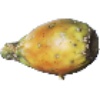
Label: cactus_fruit